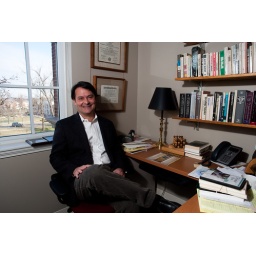
1/15/10 - Professor of english Mark Lucas sits in his office on the second floor of Crounse. DOUG STRICKLAND